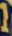
Number: 1